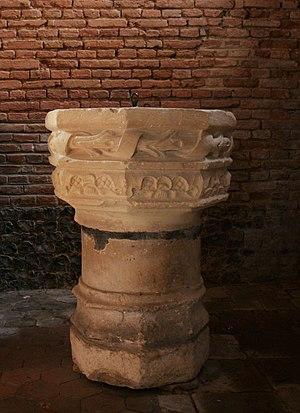
Les fonts baptismaux (XIIIè siècle)
Béthencourt-sur-Mer est une commune française située dans le département de la Somme en région Hauts-de-France.